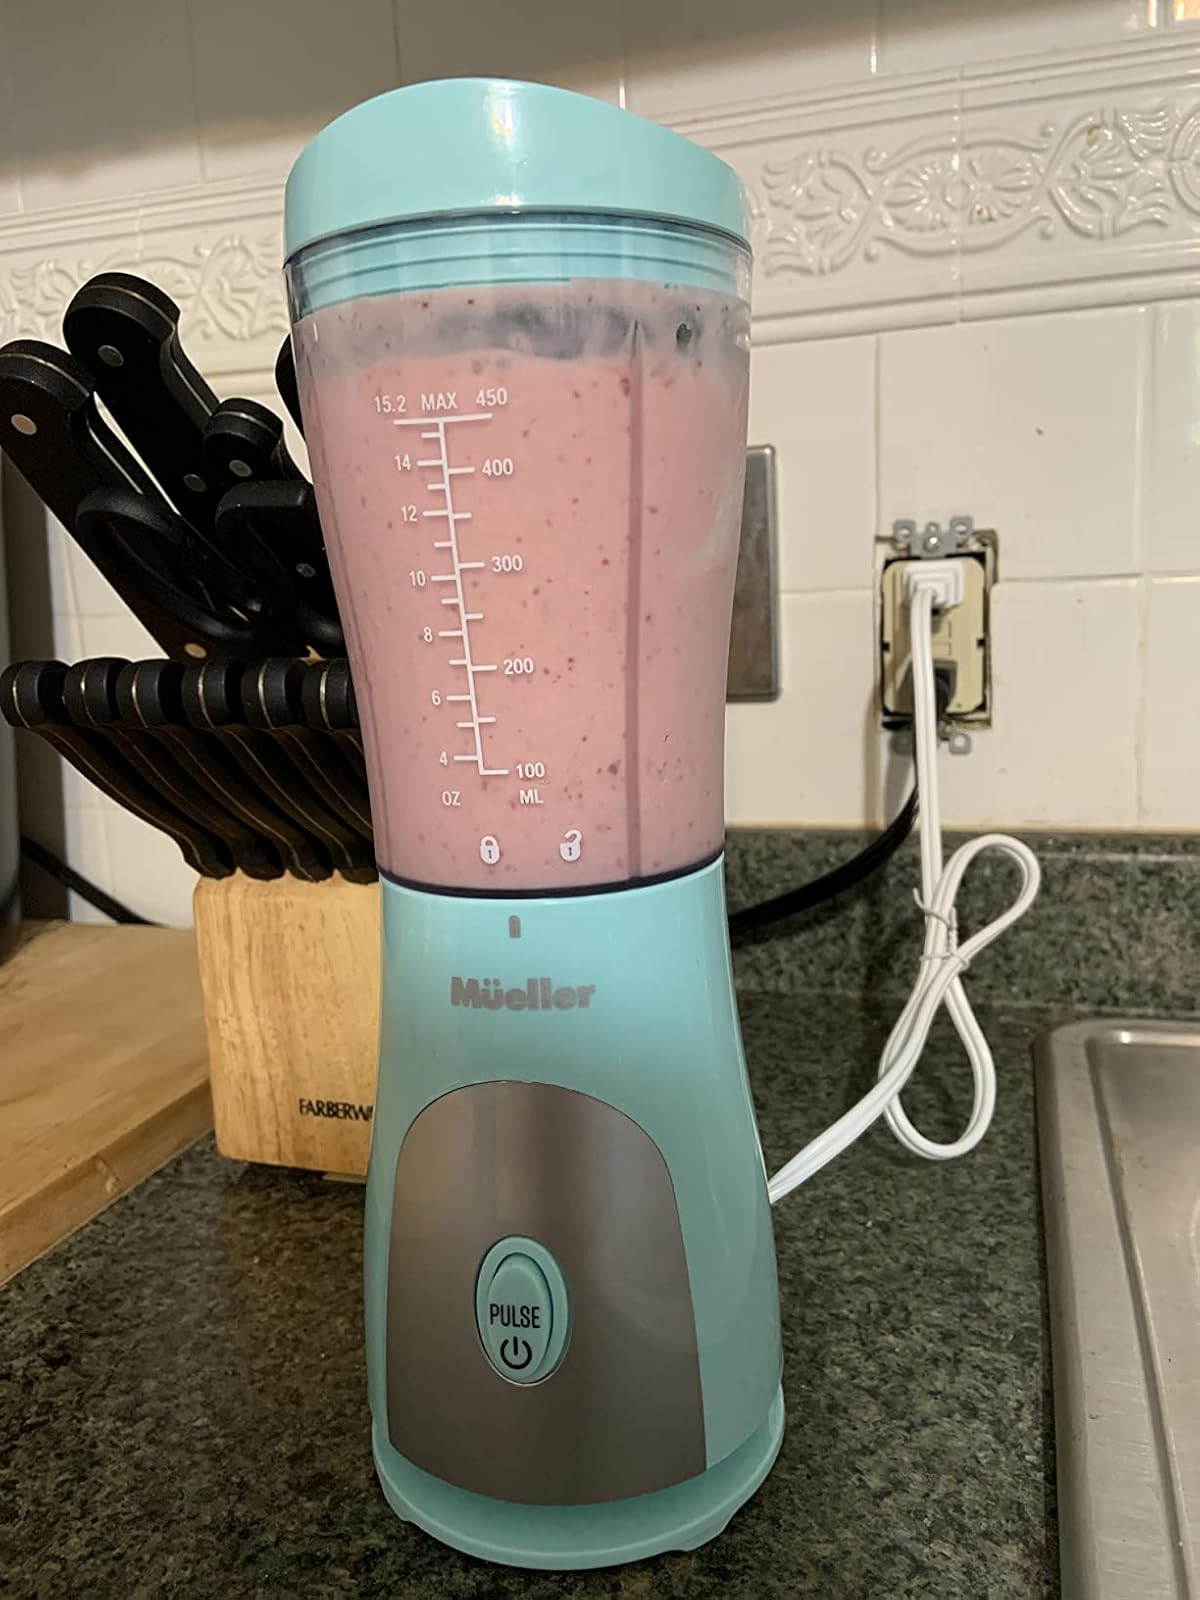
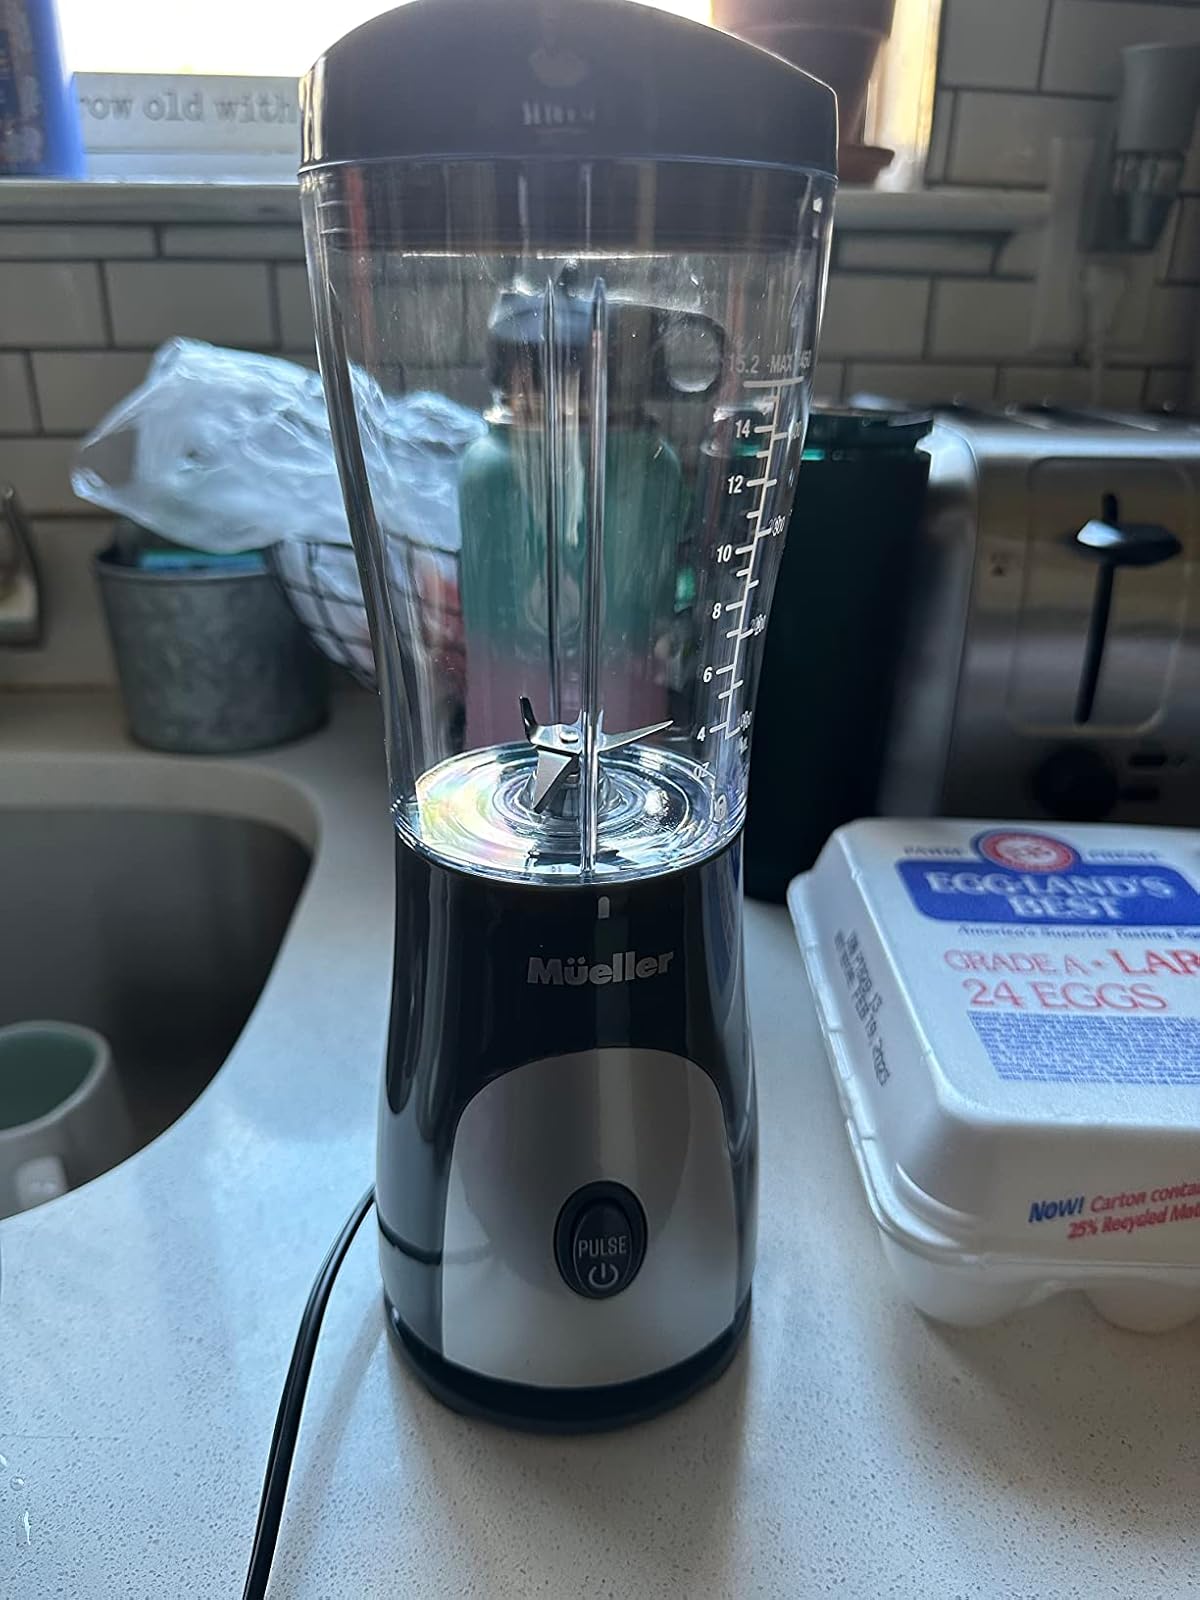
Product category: items_blender
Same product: no